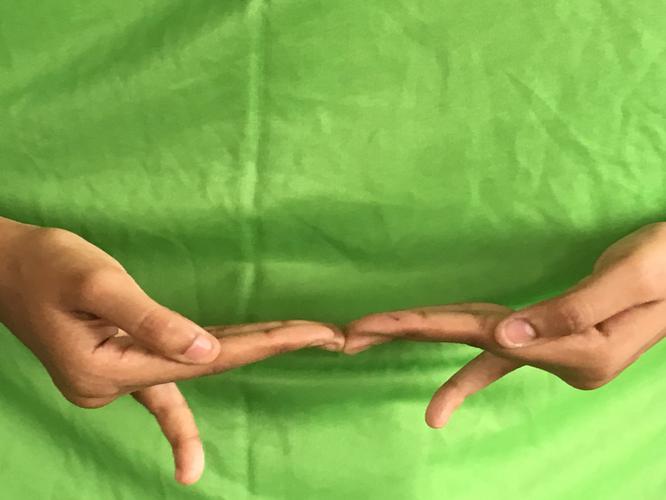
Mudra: Khatva
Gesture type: double_hand